Woollen industry in Wales

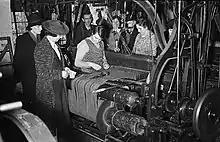
Worker weaving tweed at the loom at Montgomeryshire's last tweed mill at Mochdre

By the 18th century a transition was under way to textile production in workshops run by businessmen.